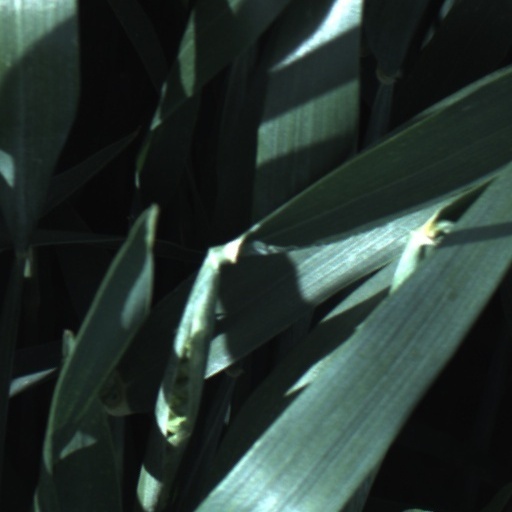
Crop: wheat